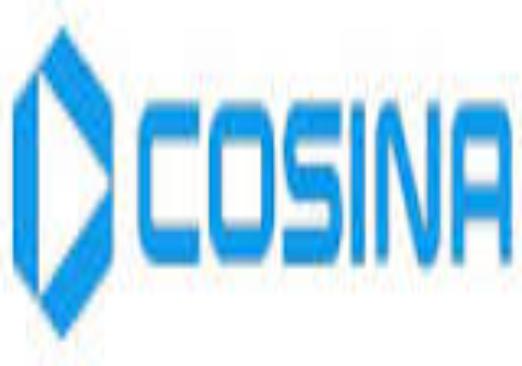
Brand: cosina
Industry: Electronic